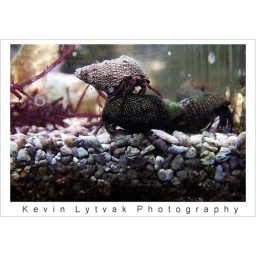
I like to harass aquatic animals in the fish store. Taken with Kodak DX6490.